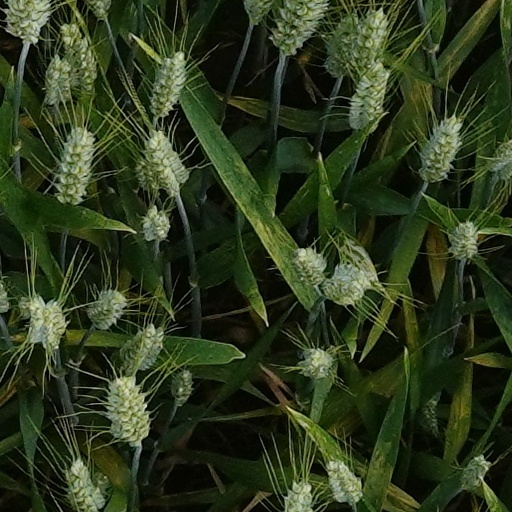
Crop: wheat